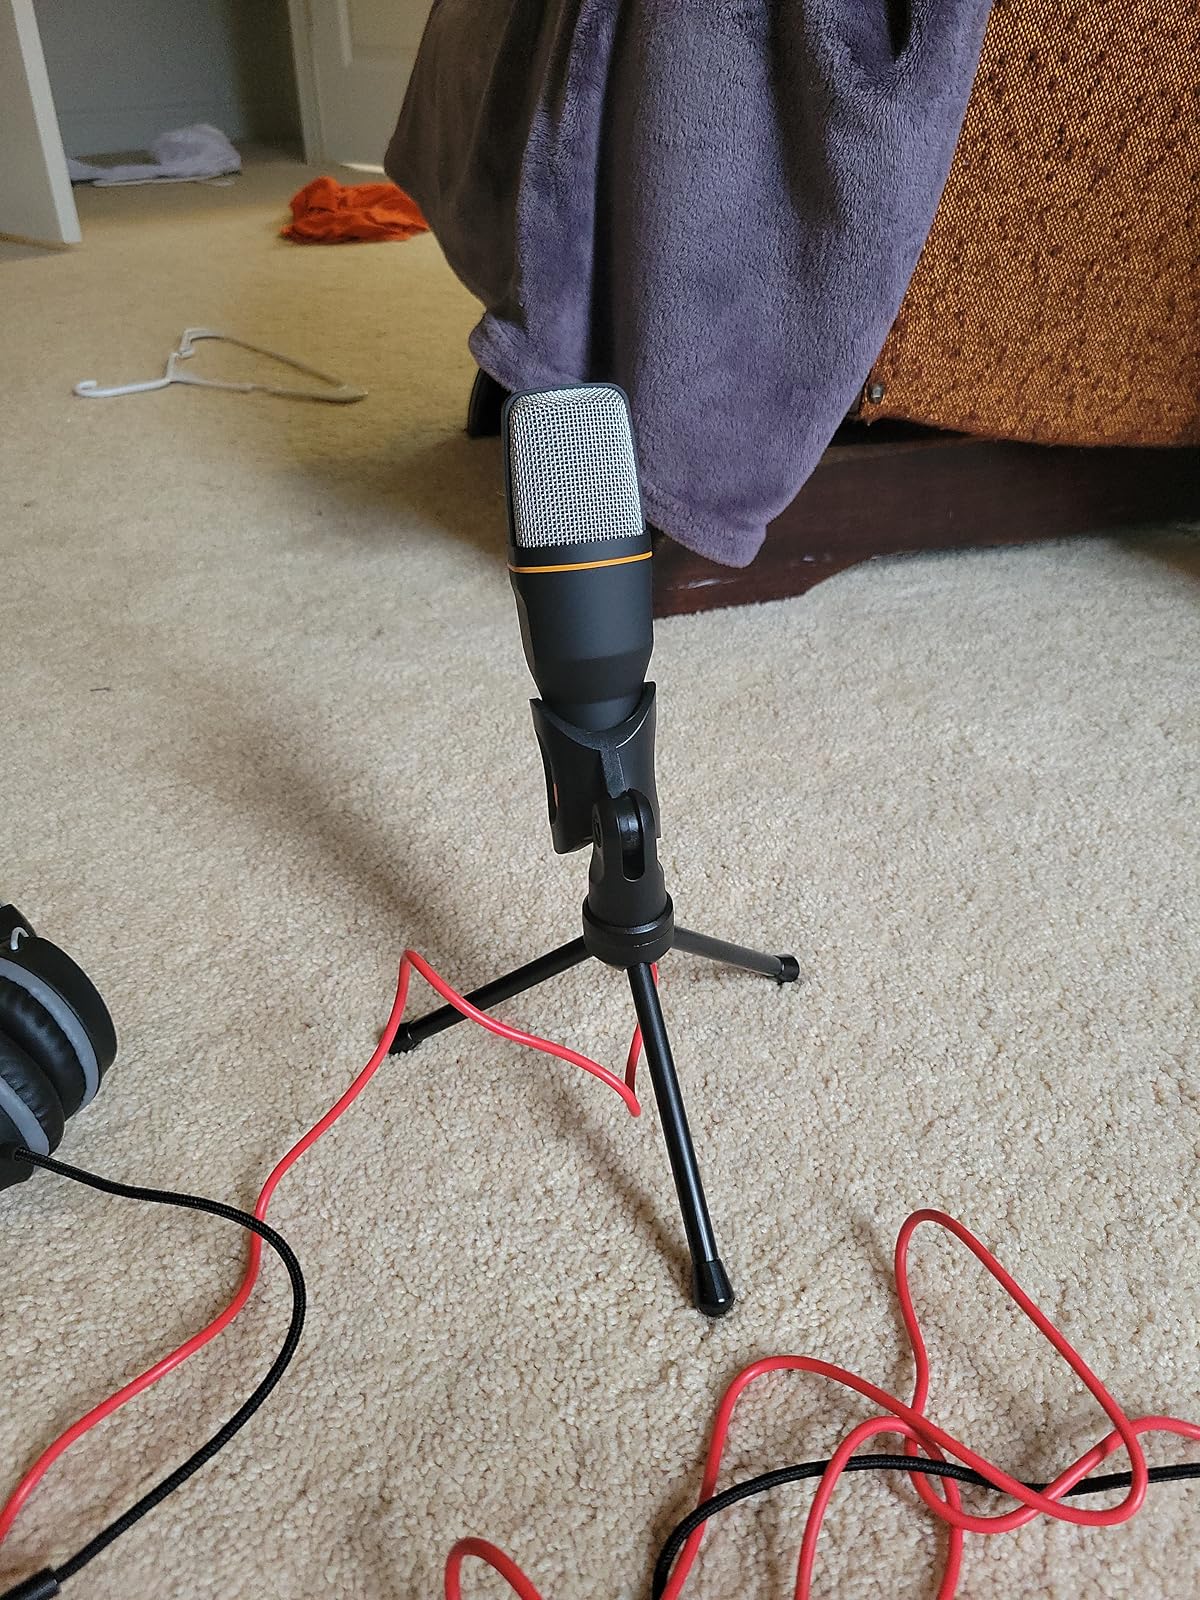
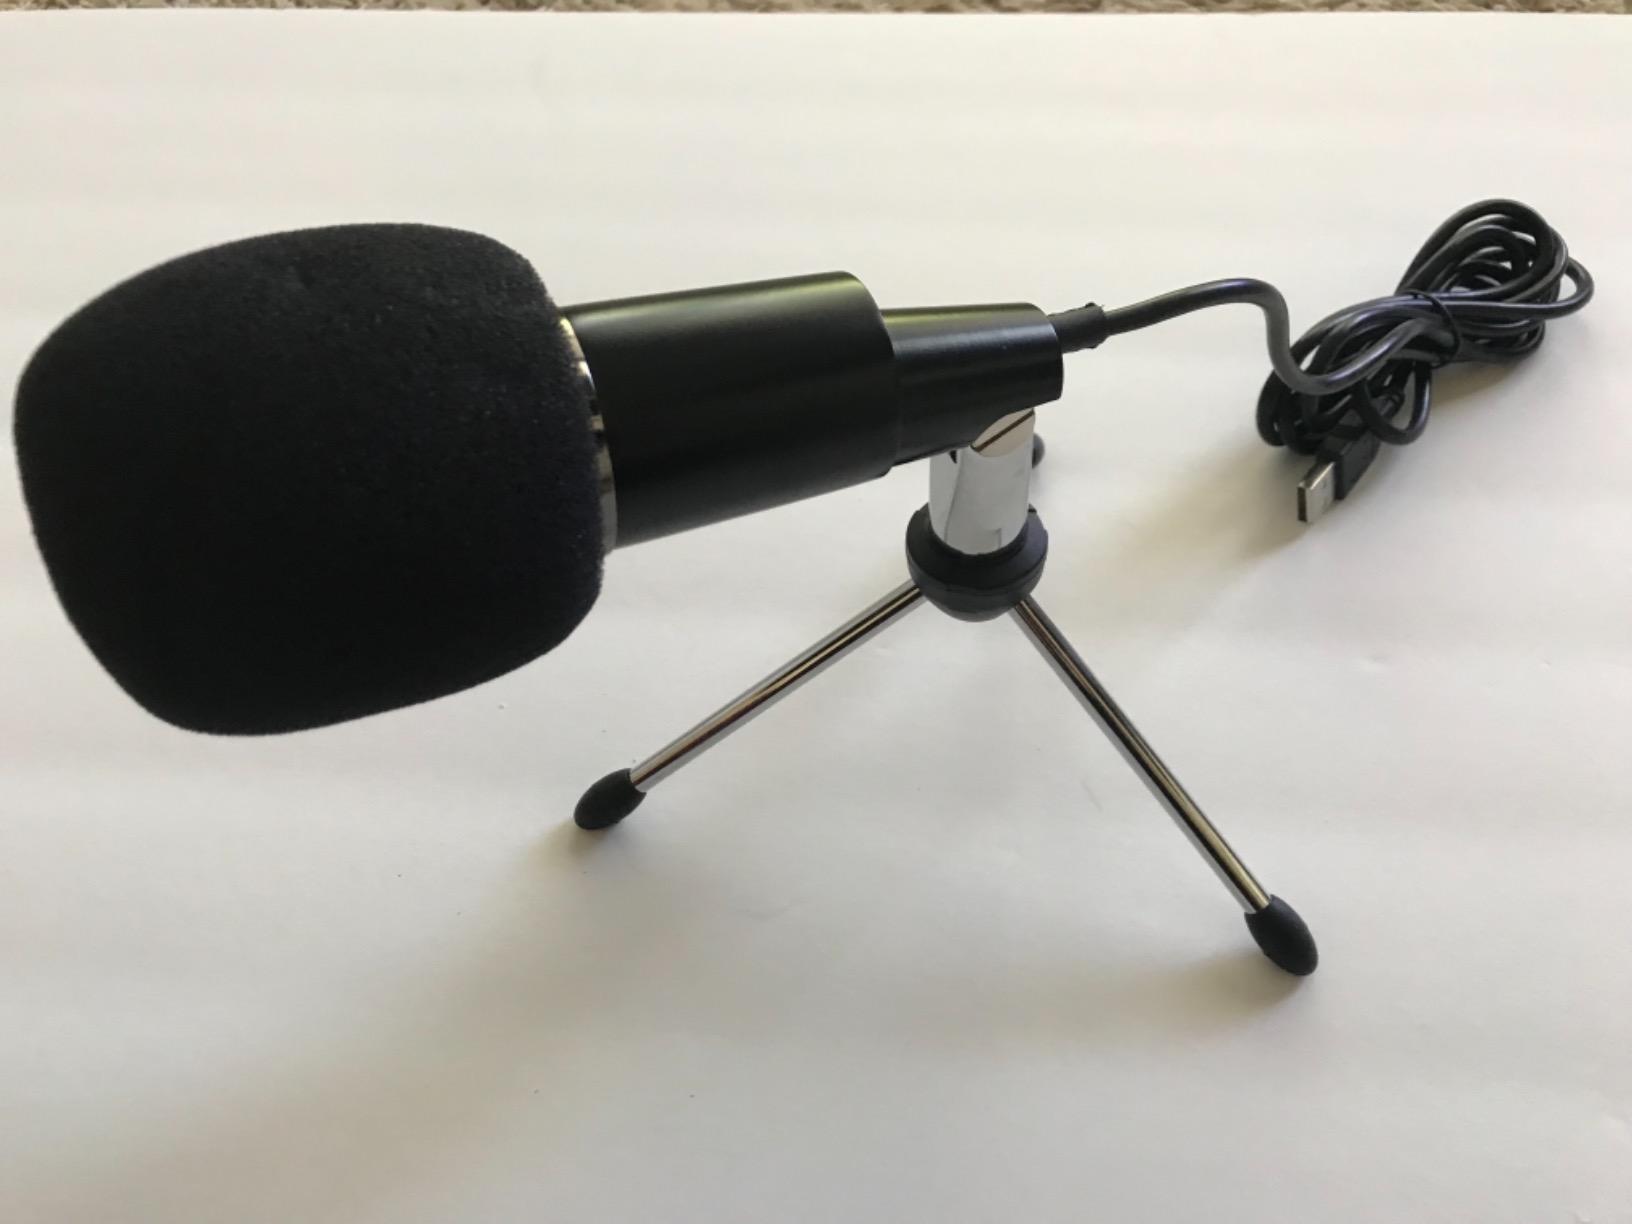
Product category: microphone
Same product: no